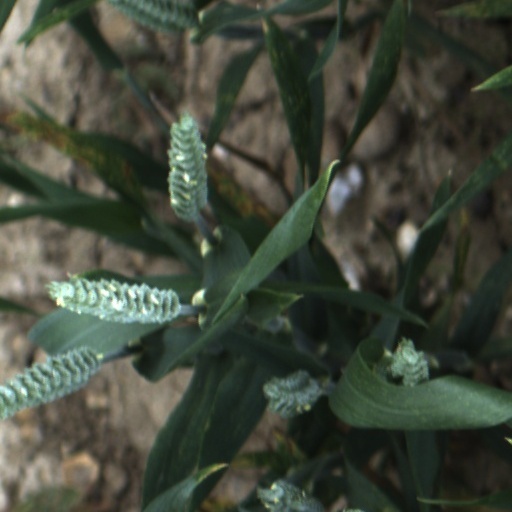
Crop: wheat